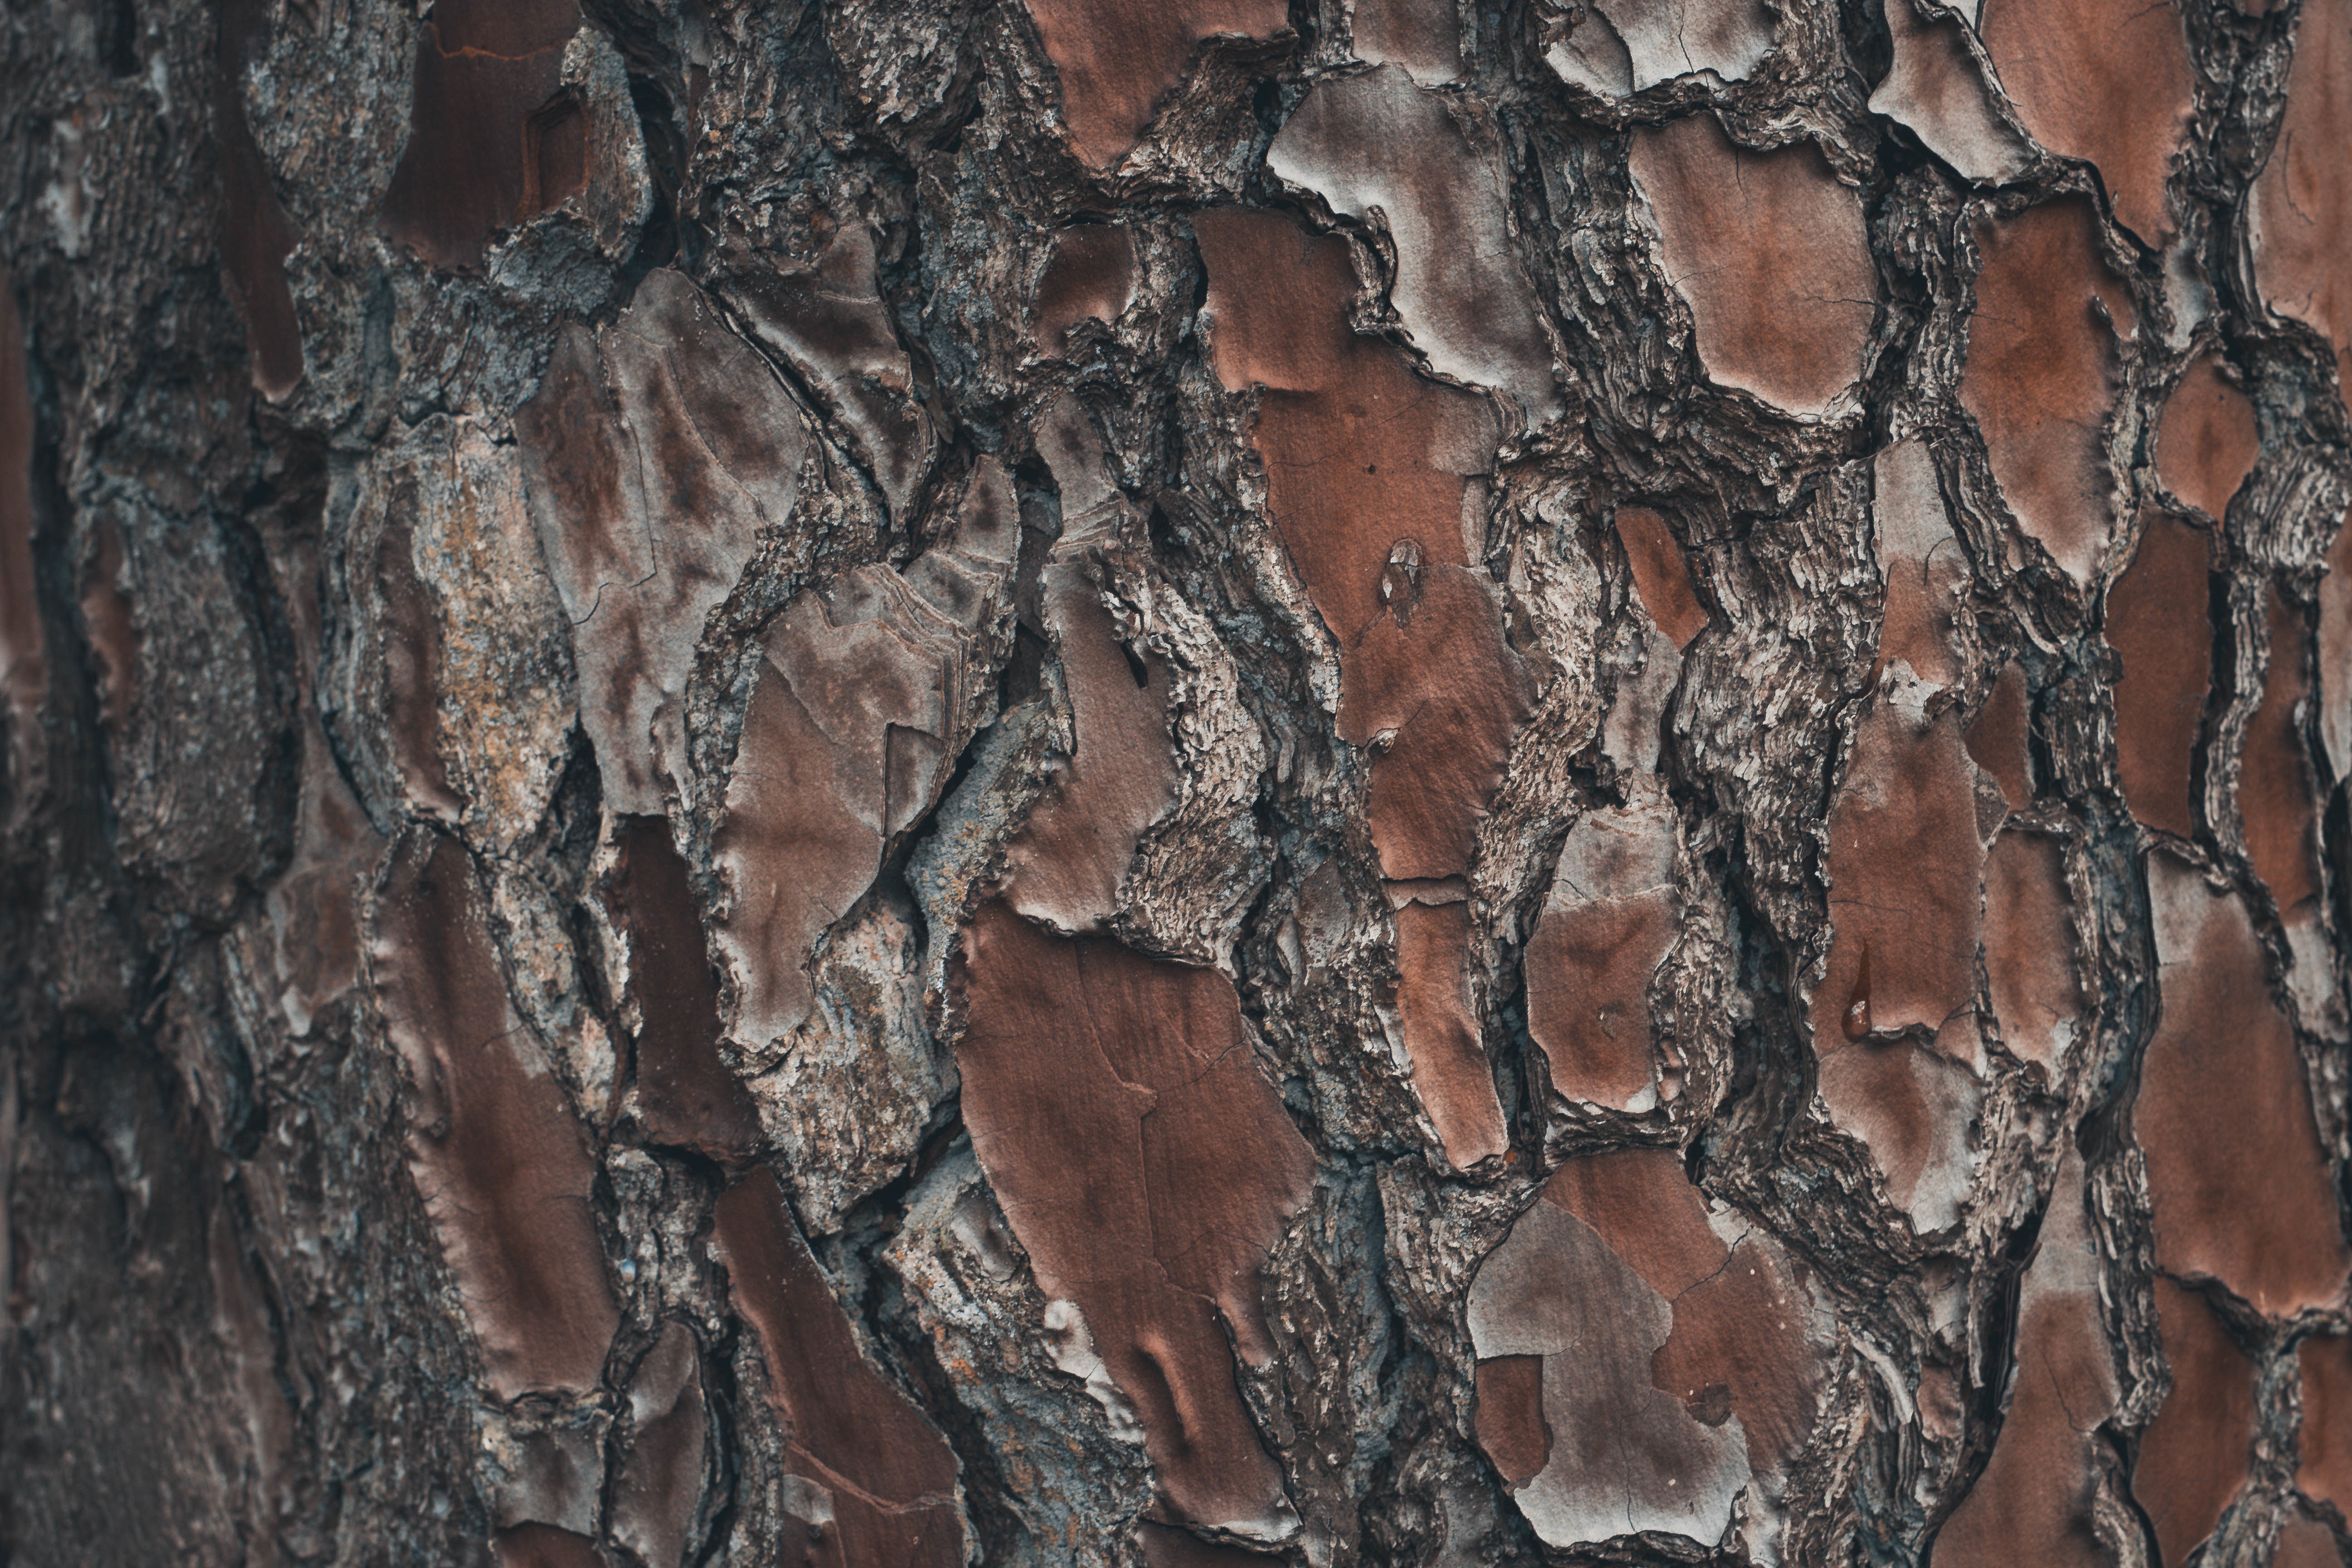
tree, rock, branch, wood, texture, leaf, trunk, wall, formation, soil, material, geology, woody plant